James Grimston, 1st Earl of Verulam

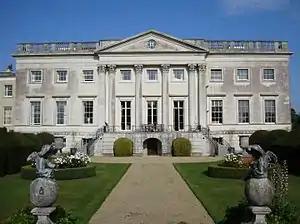
Gorhambury House, built by his father in 1777–84

He was the son of James Grimston, 3rd Viscount Grimston of Gorhambury House and Harriot Walter.